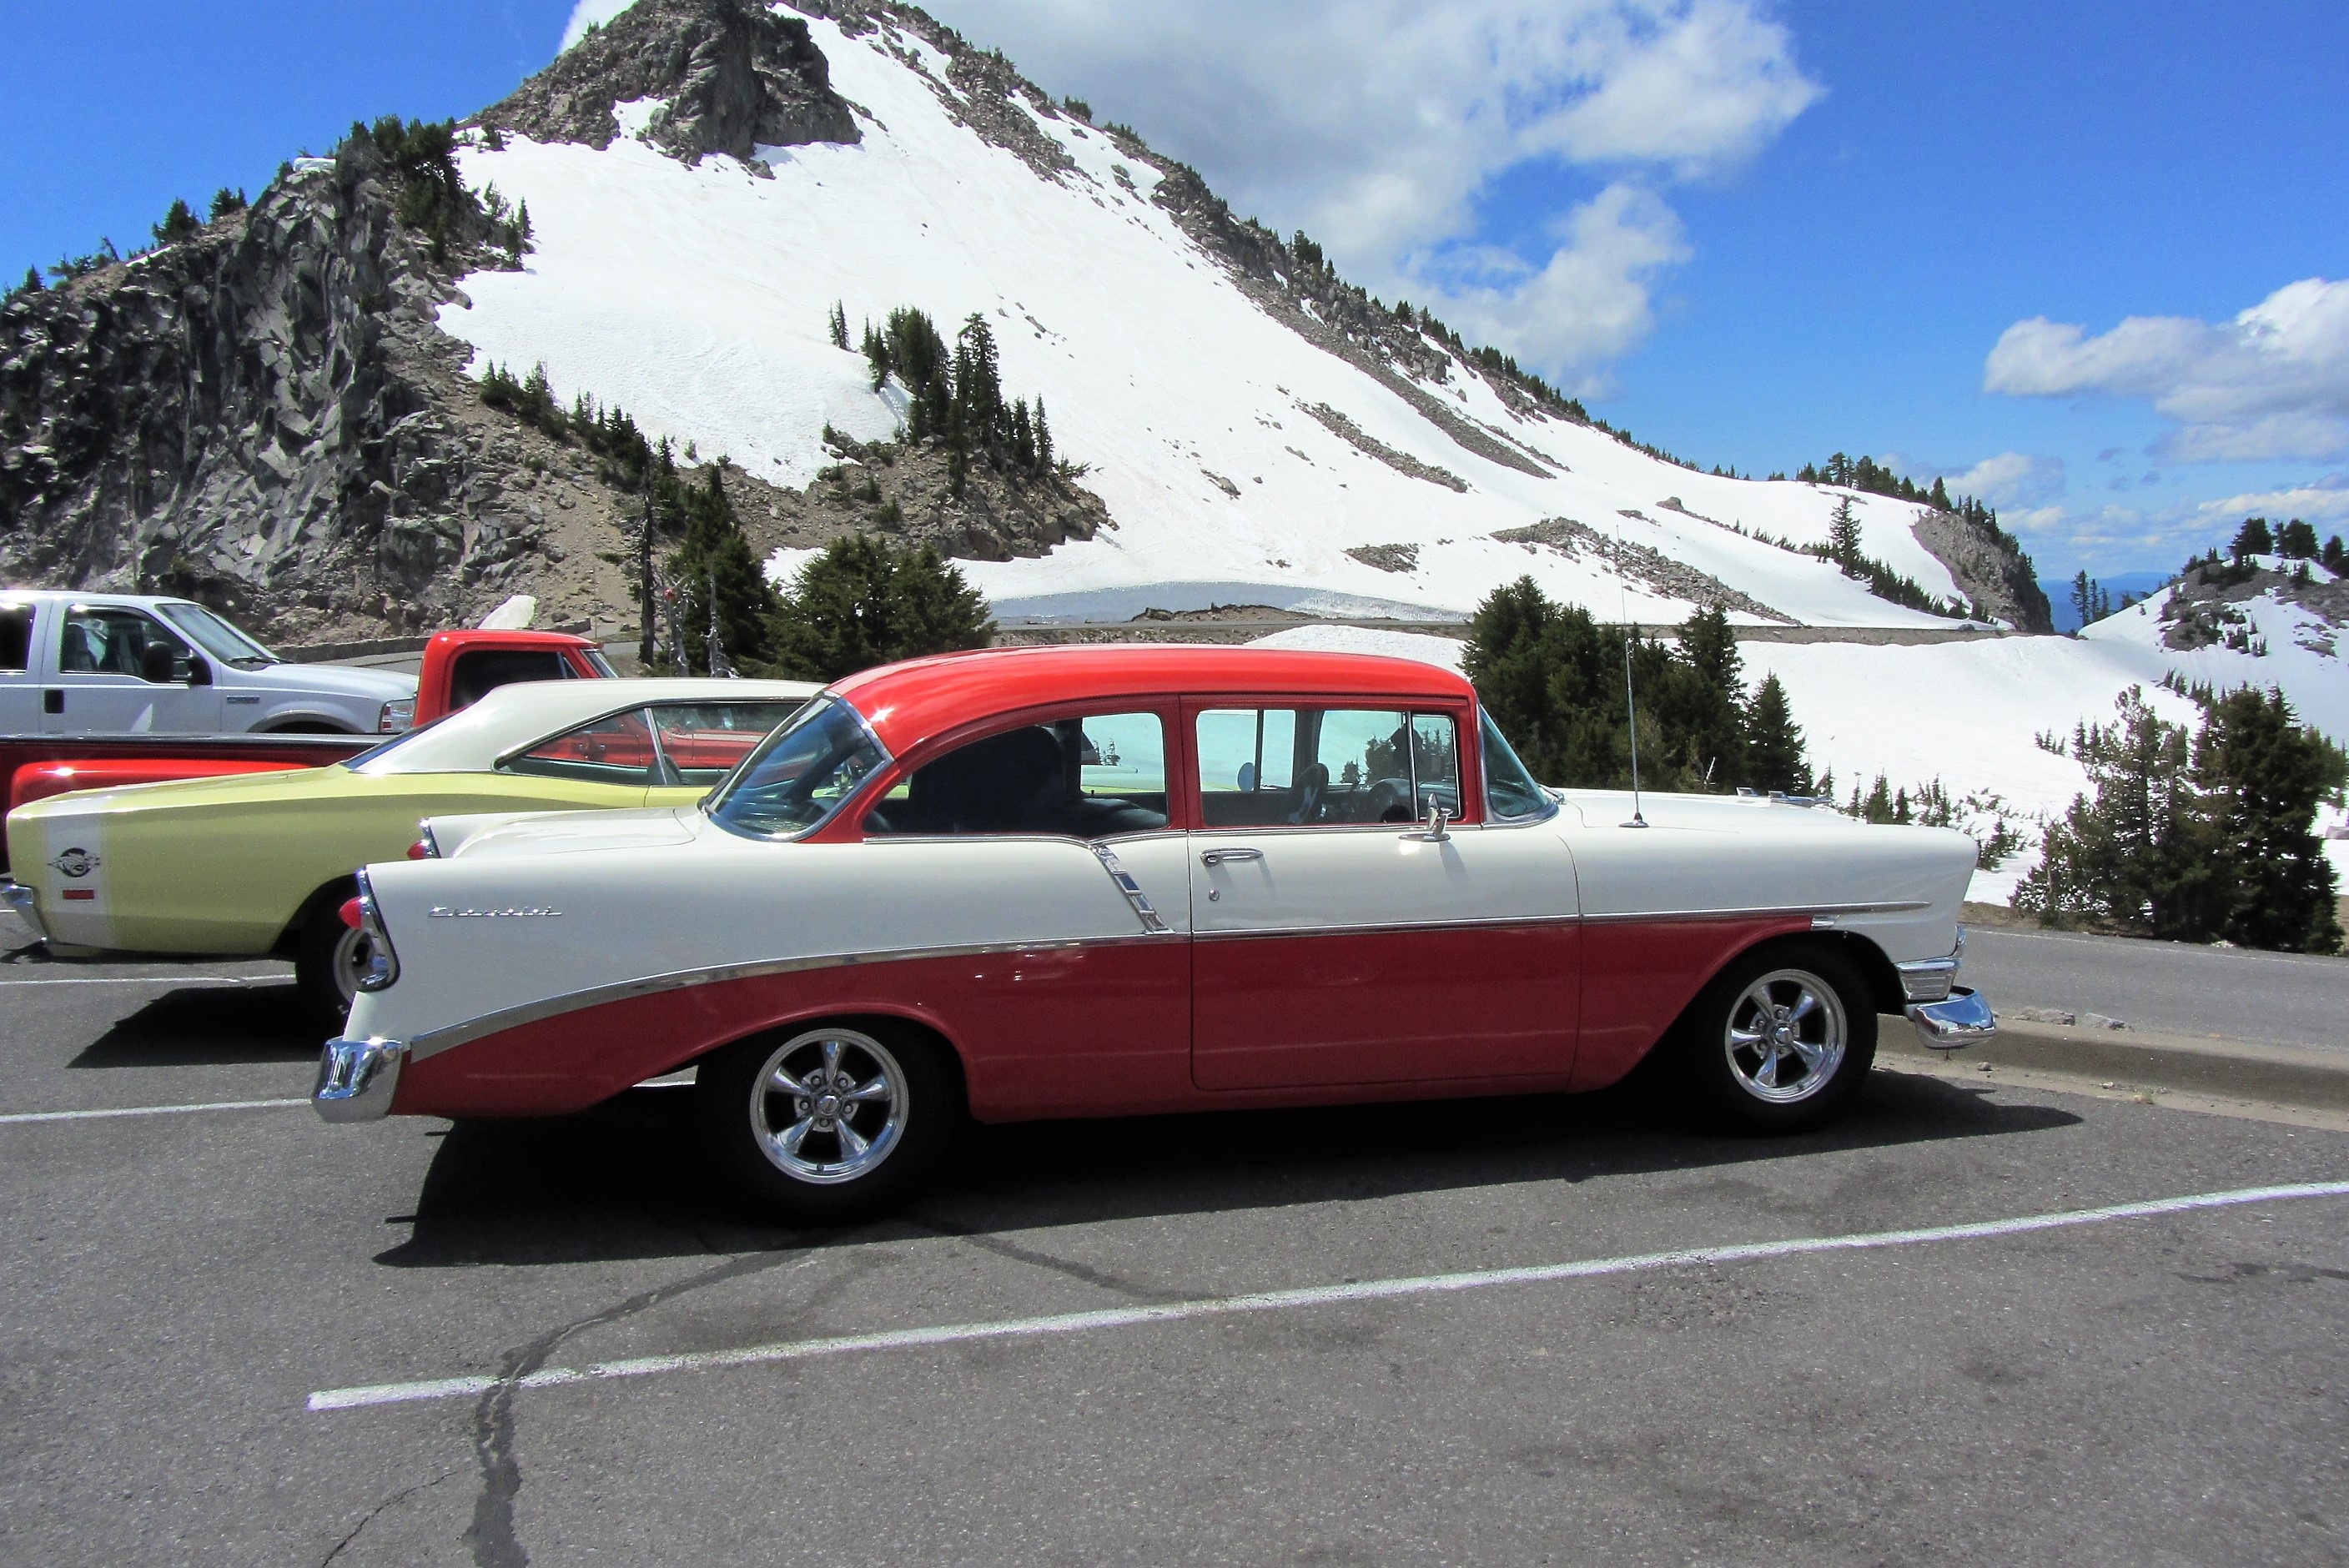
car, vehicle, classic car, sports car, motor vehicle, vintage car, sedan, oldtimer, chevrolet, coupe, body, antique car, paintwork, hot rod, auto show, land vehicle, automobile make, automotive exterior, compact car, chevrolet bel air